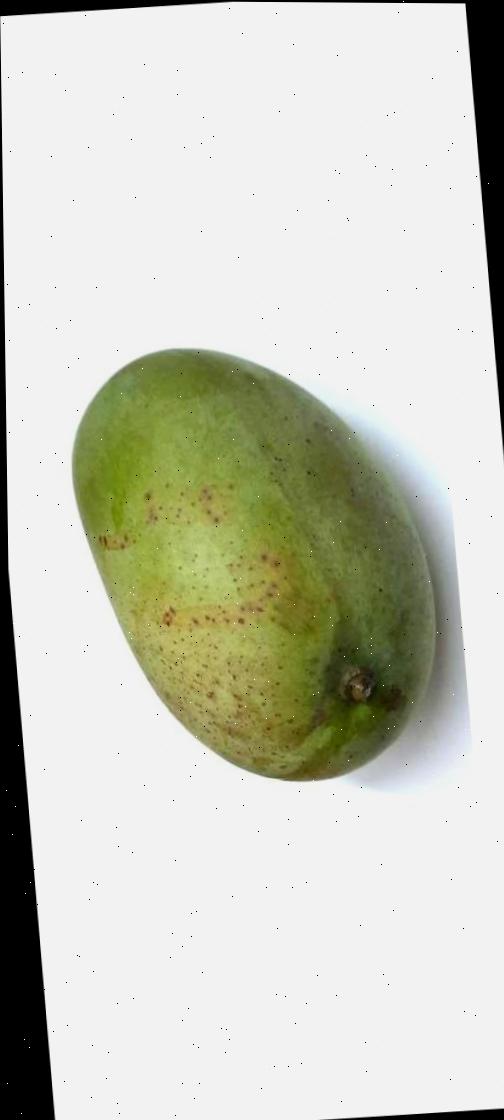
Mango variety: Fazli Shurmai